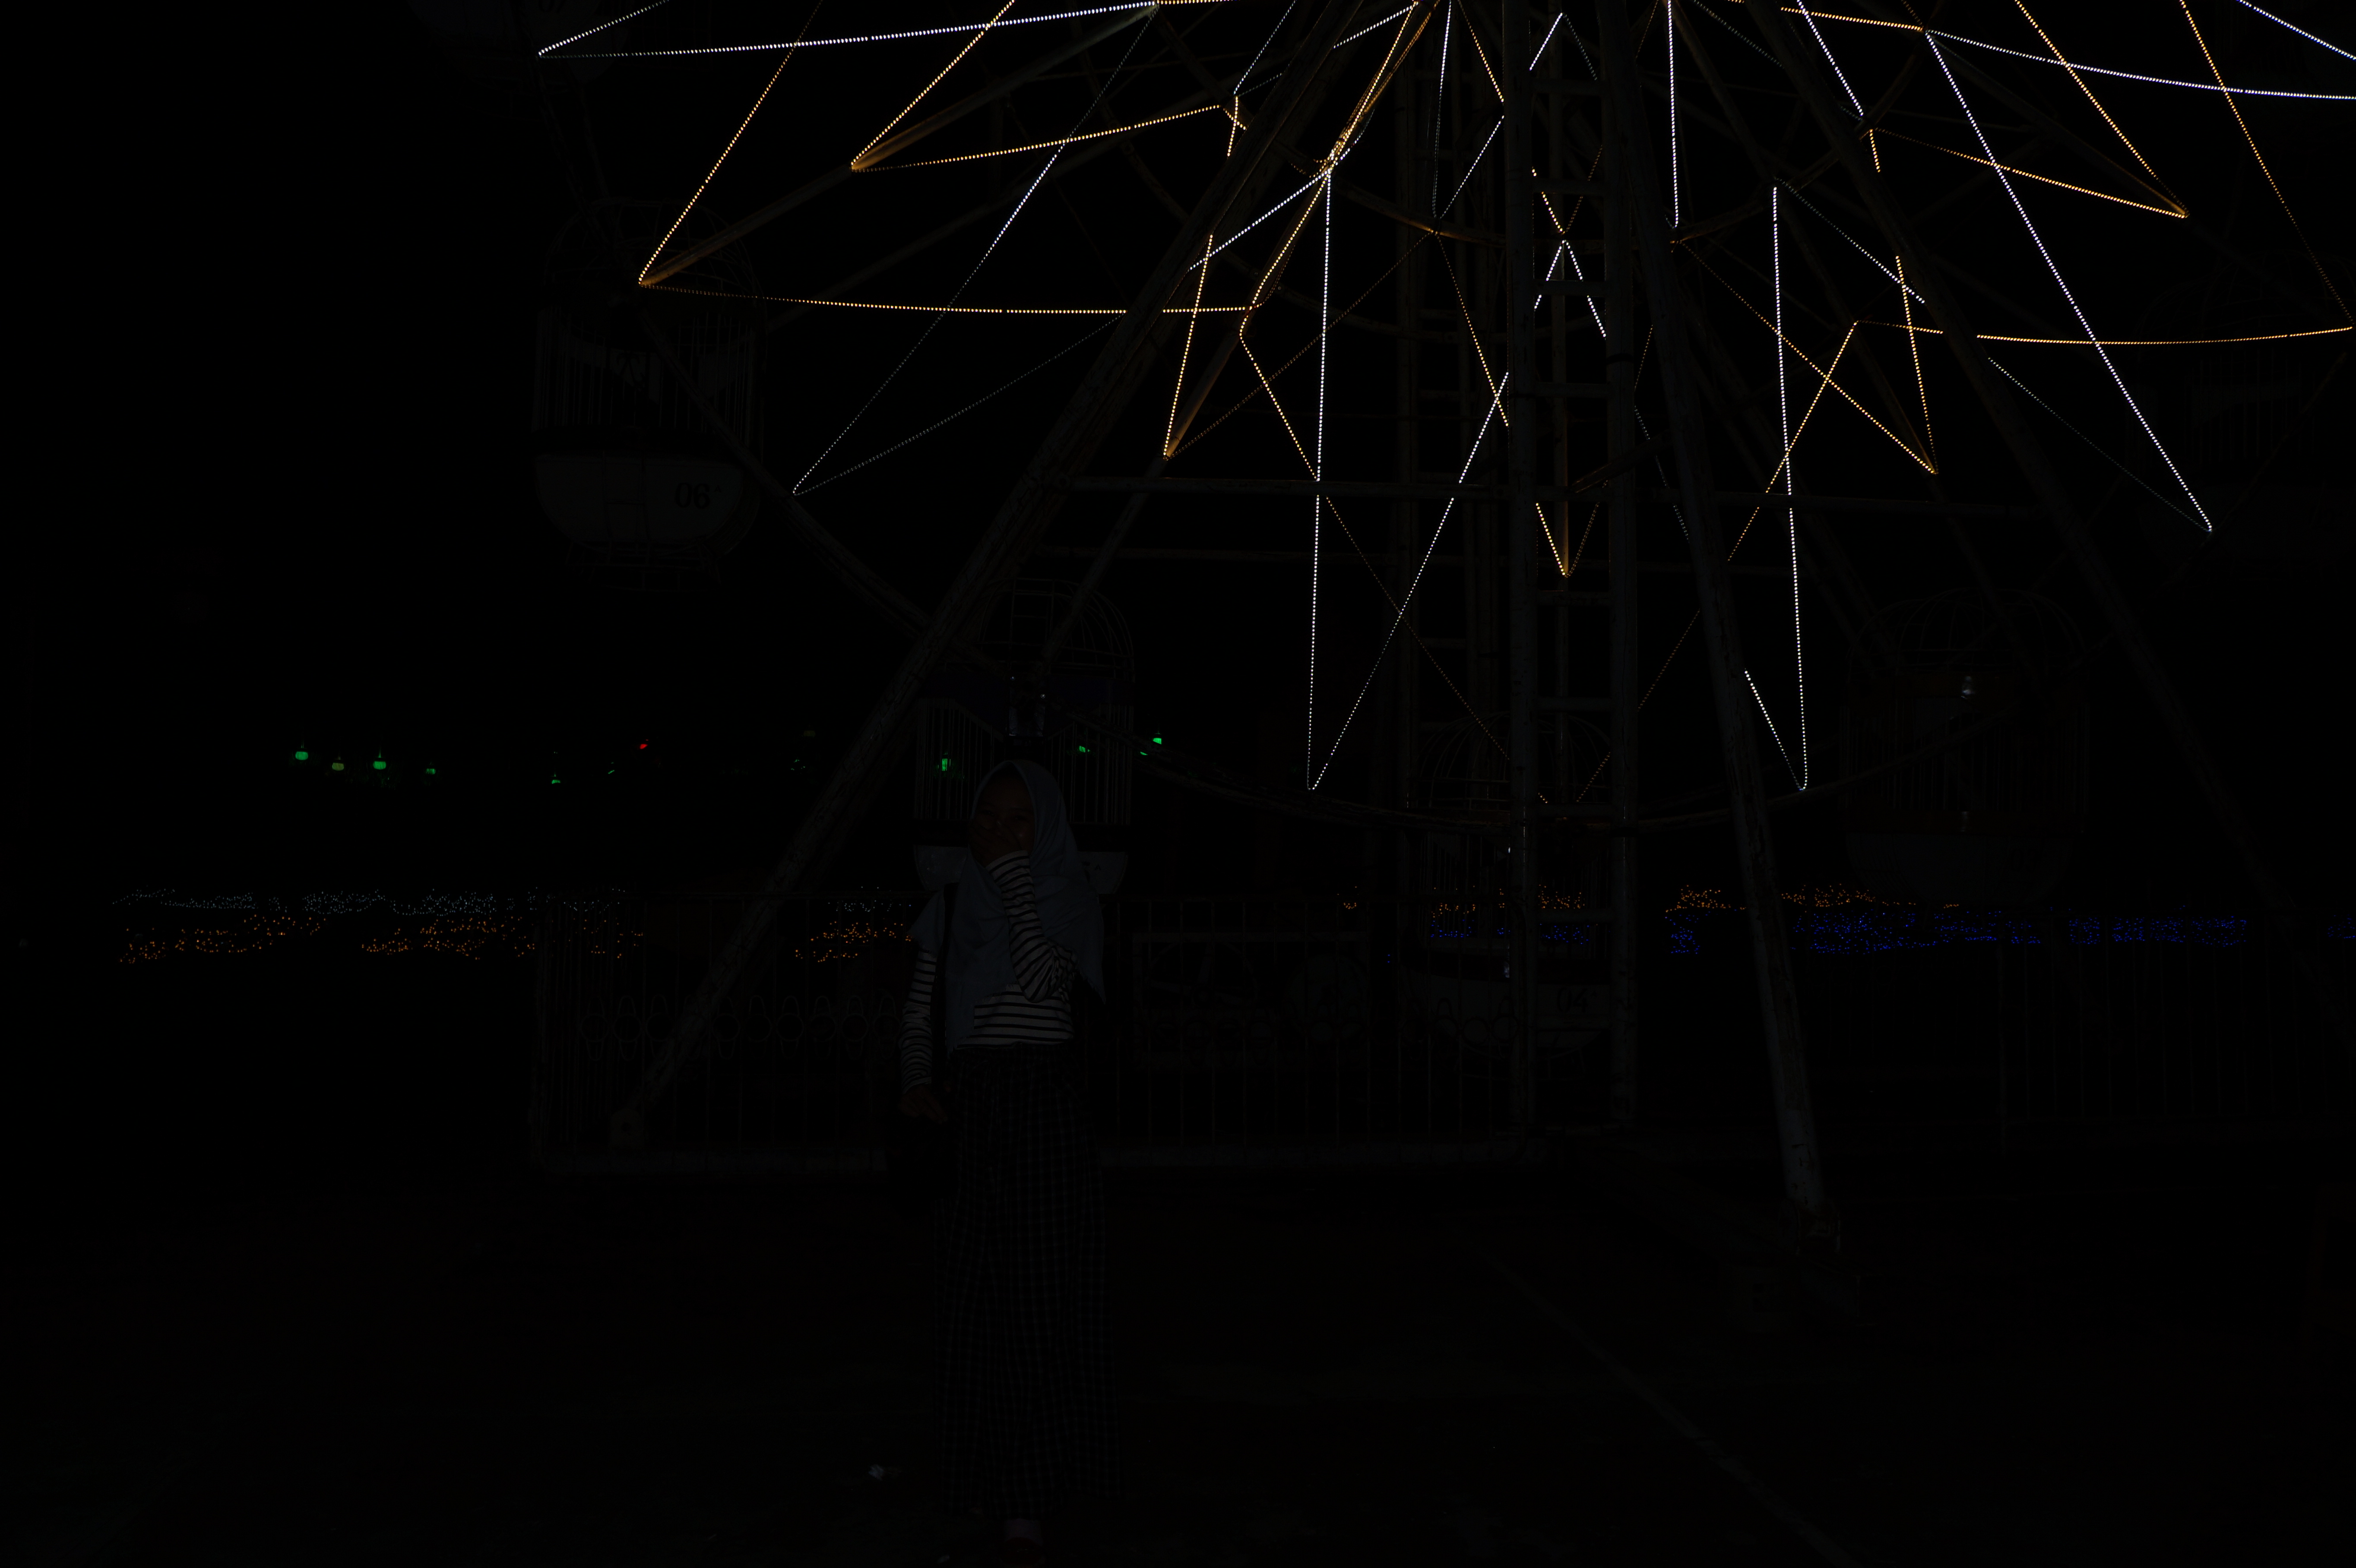
photography, black, darkness, night, light, midnight, sky, line, black and white, atmosphere, space, room, monochrome, stock photography, fireworks